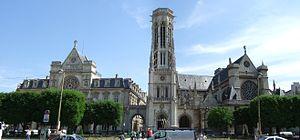
Paris - Saint-Germain-l'Auxerrois - Façade Español: París - Saint-Germain-l'Auxerrois - Fachada